Trần Ngọc Châu

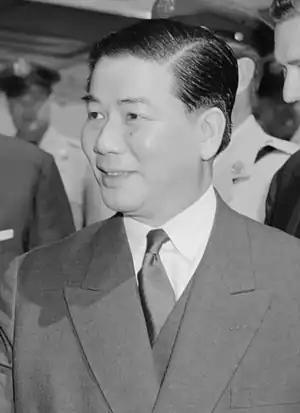
President Diệm

In 1959, at the request of his commanding officer, Châu prepared a report for the president's eyes. Unexpectedly, President Diệm then scheduled a meeting with Châu ostensibly to discuss his well-prepared report. Instead Diệm spoke at length of his high regard for Châu's mandarin grandfather the state minister Tran Tram, for his father and his accomplished family in Huế, the former Vietnamese capital. The President, himself of a mandarin family, cultivated a formal Confucian style. In contrast, Ho Chi Minh, also from a mandarin family, preferred instead a villager identity, being popularly known as "Uncle Ho" ["Bac Ho" in Vietnamese].